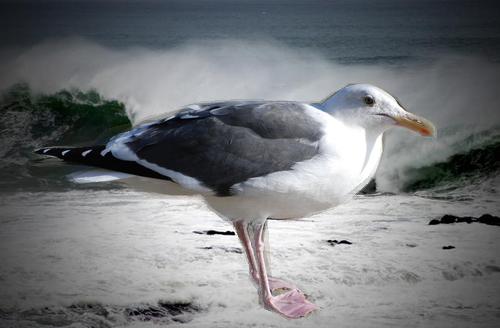
Bird species: Western_Gull
Bird type: waterbird
Background: water